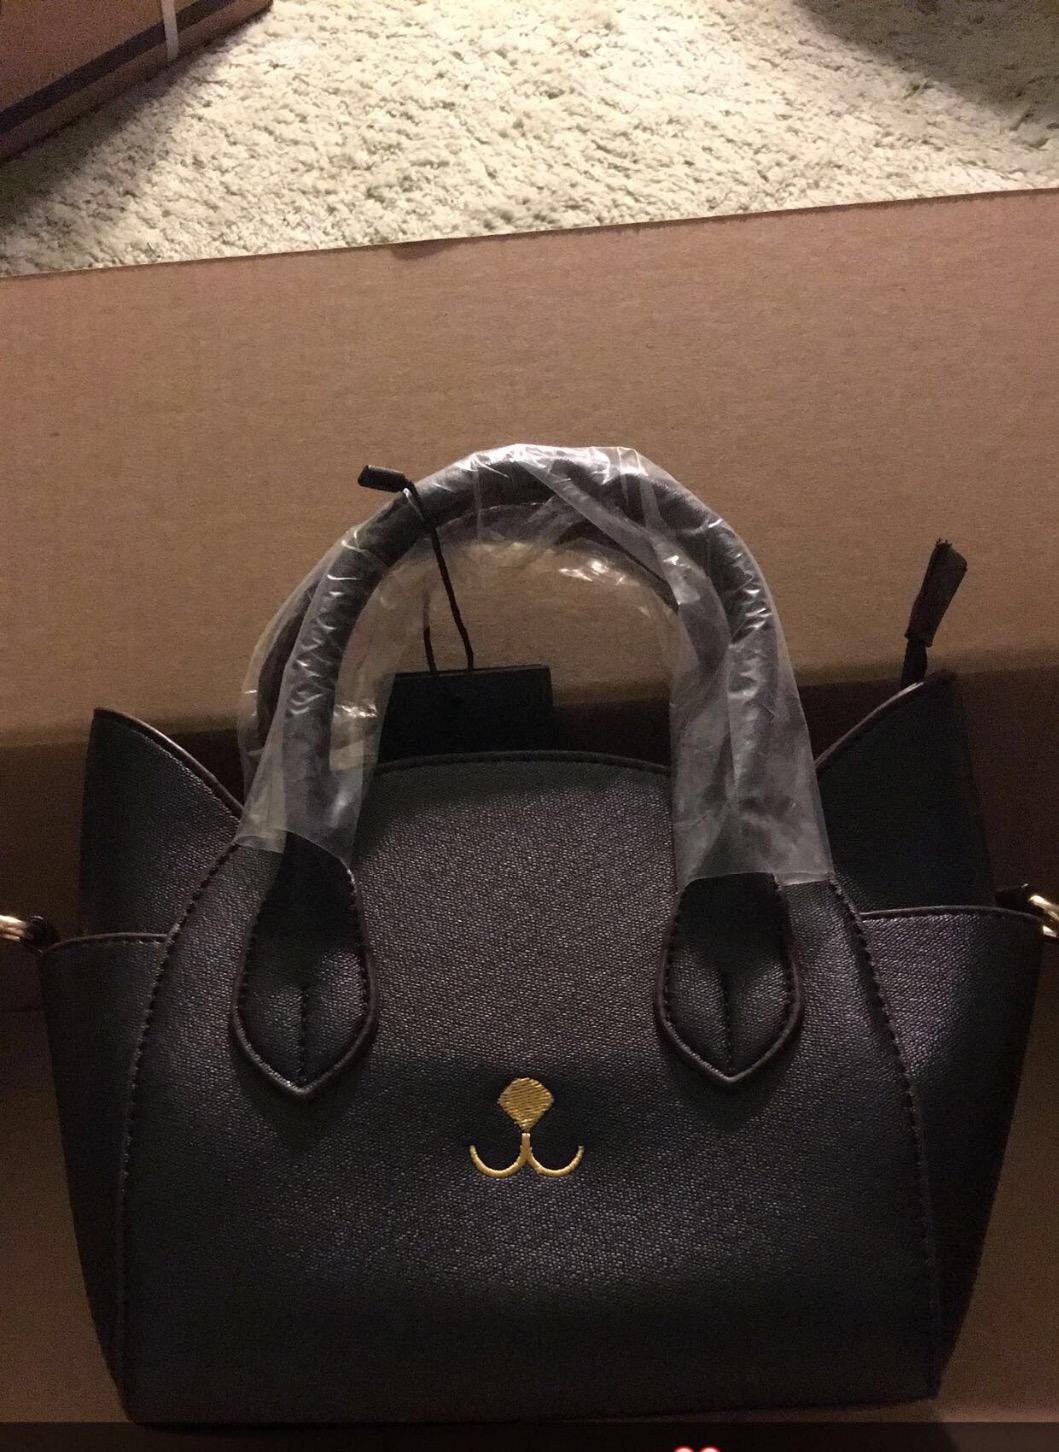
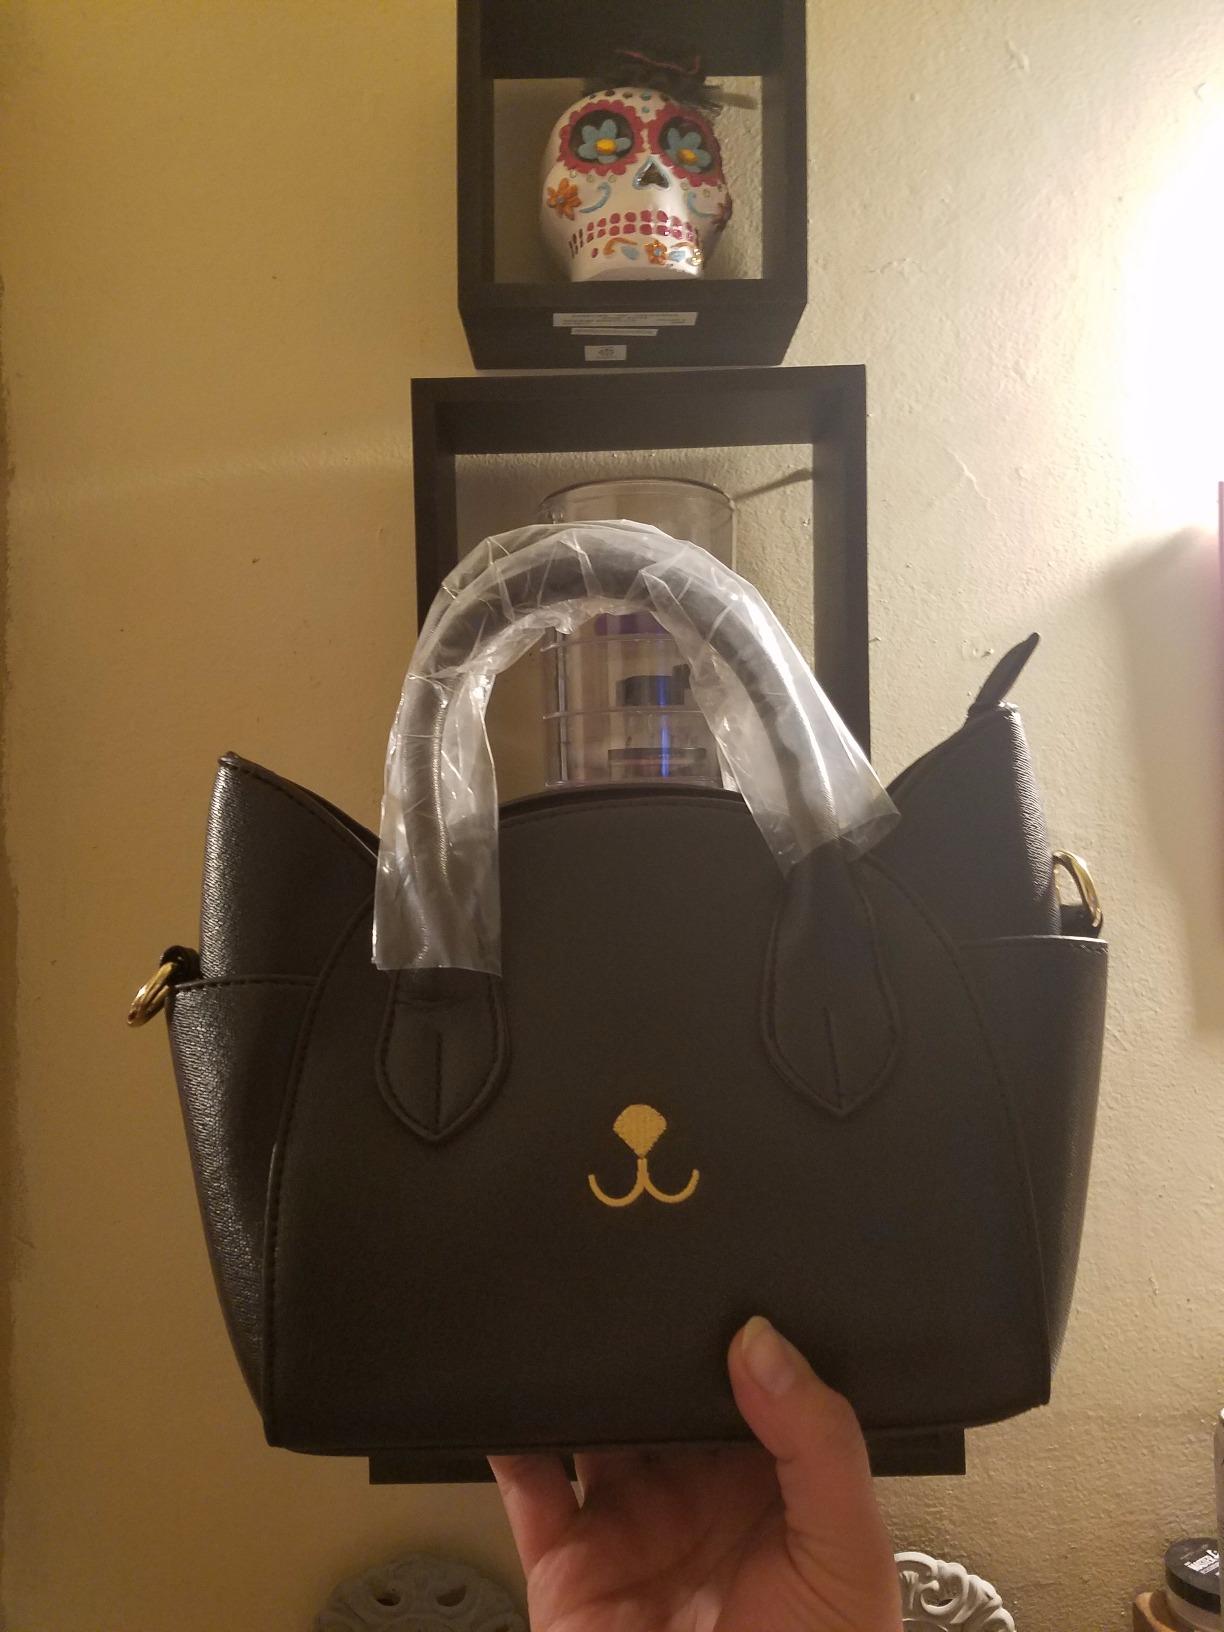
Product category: accessories_handbag
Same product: yes